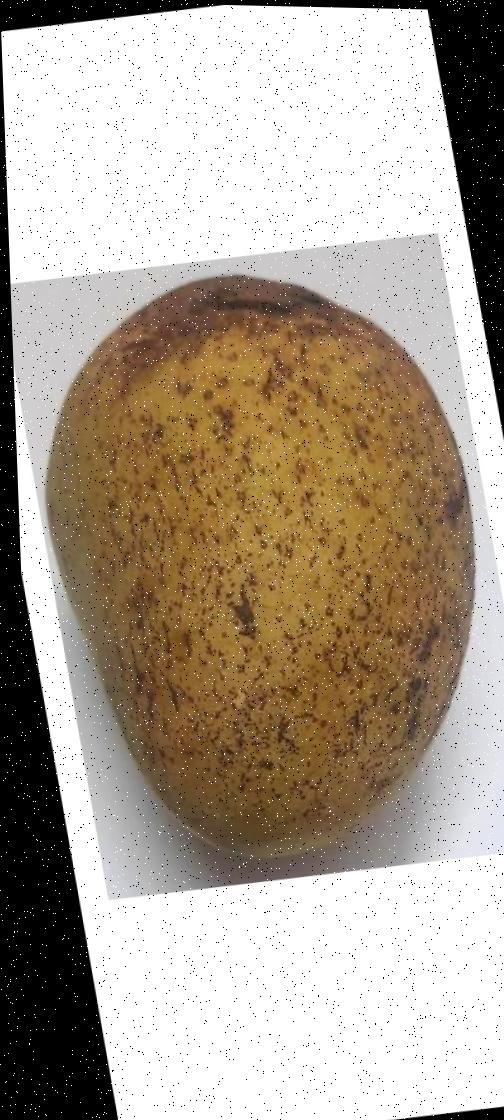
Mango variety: Ashshina Classic